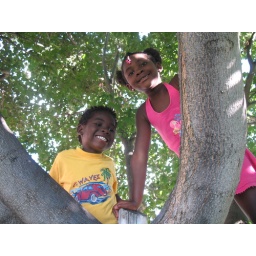
Two little monkeys sitting in a tree